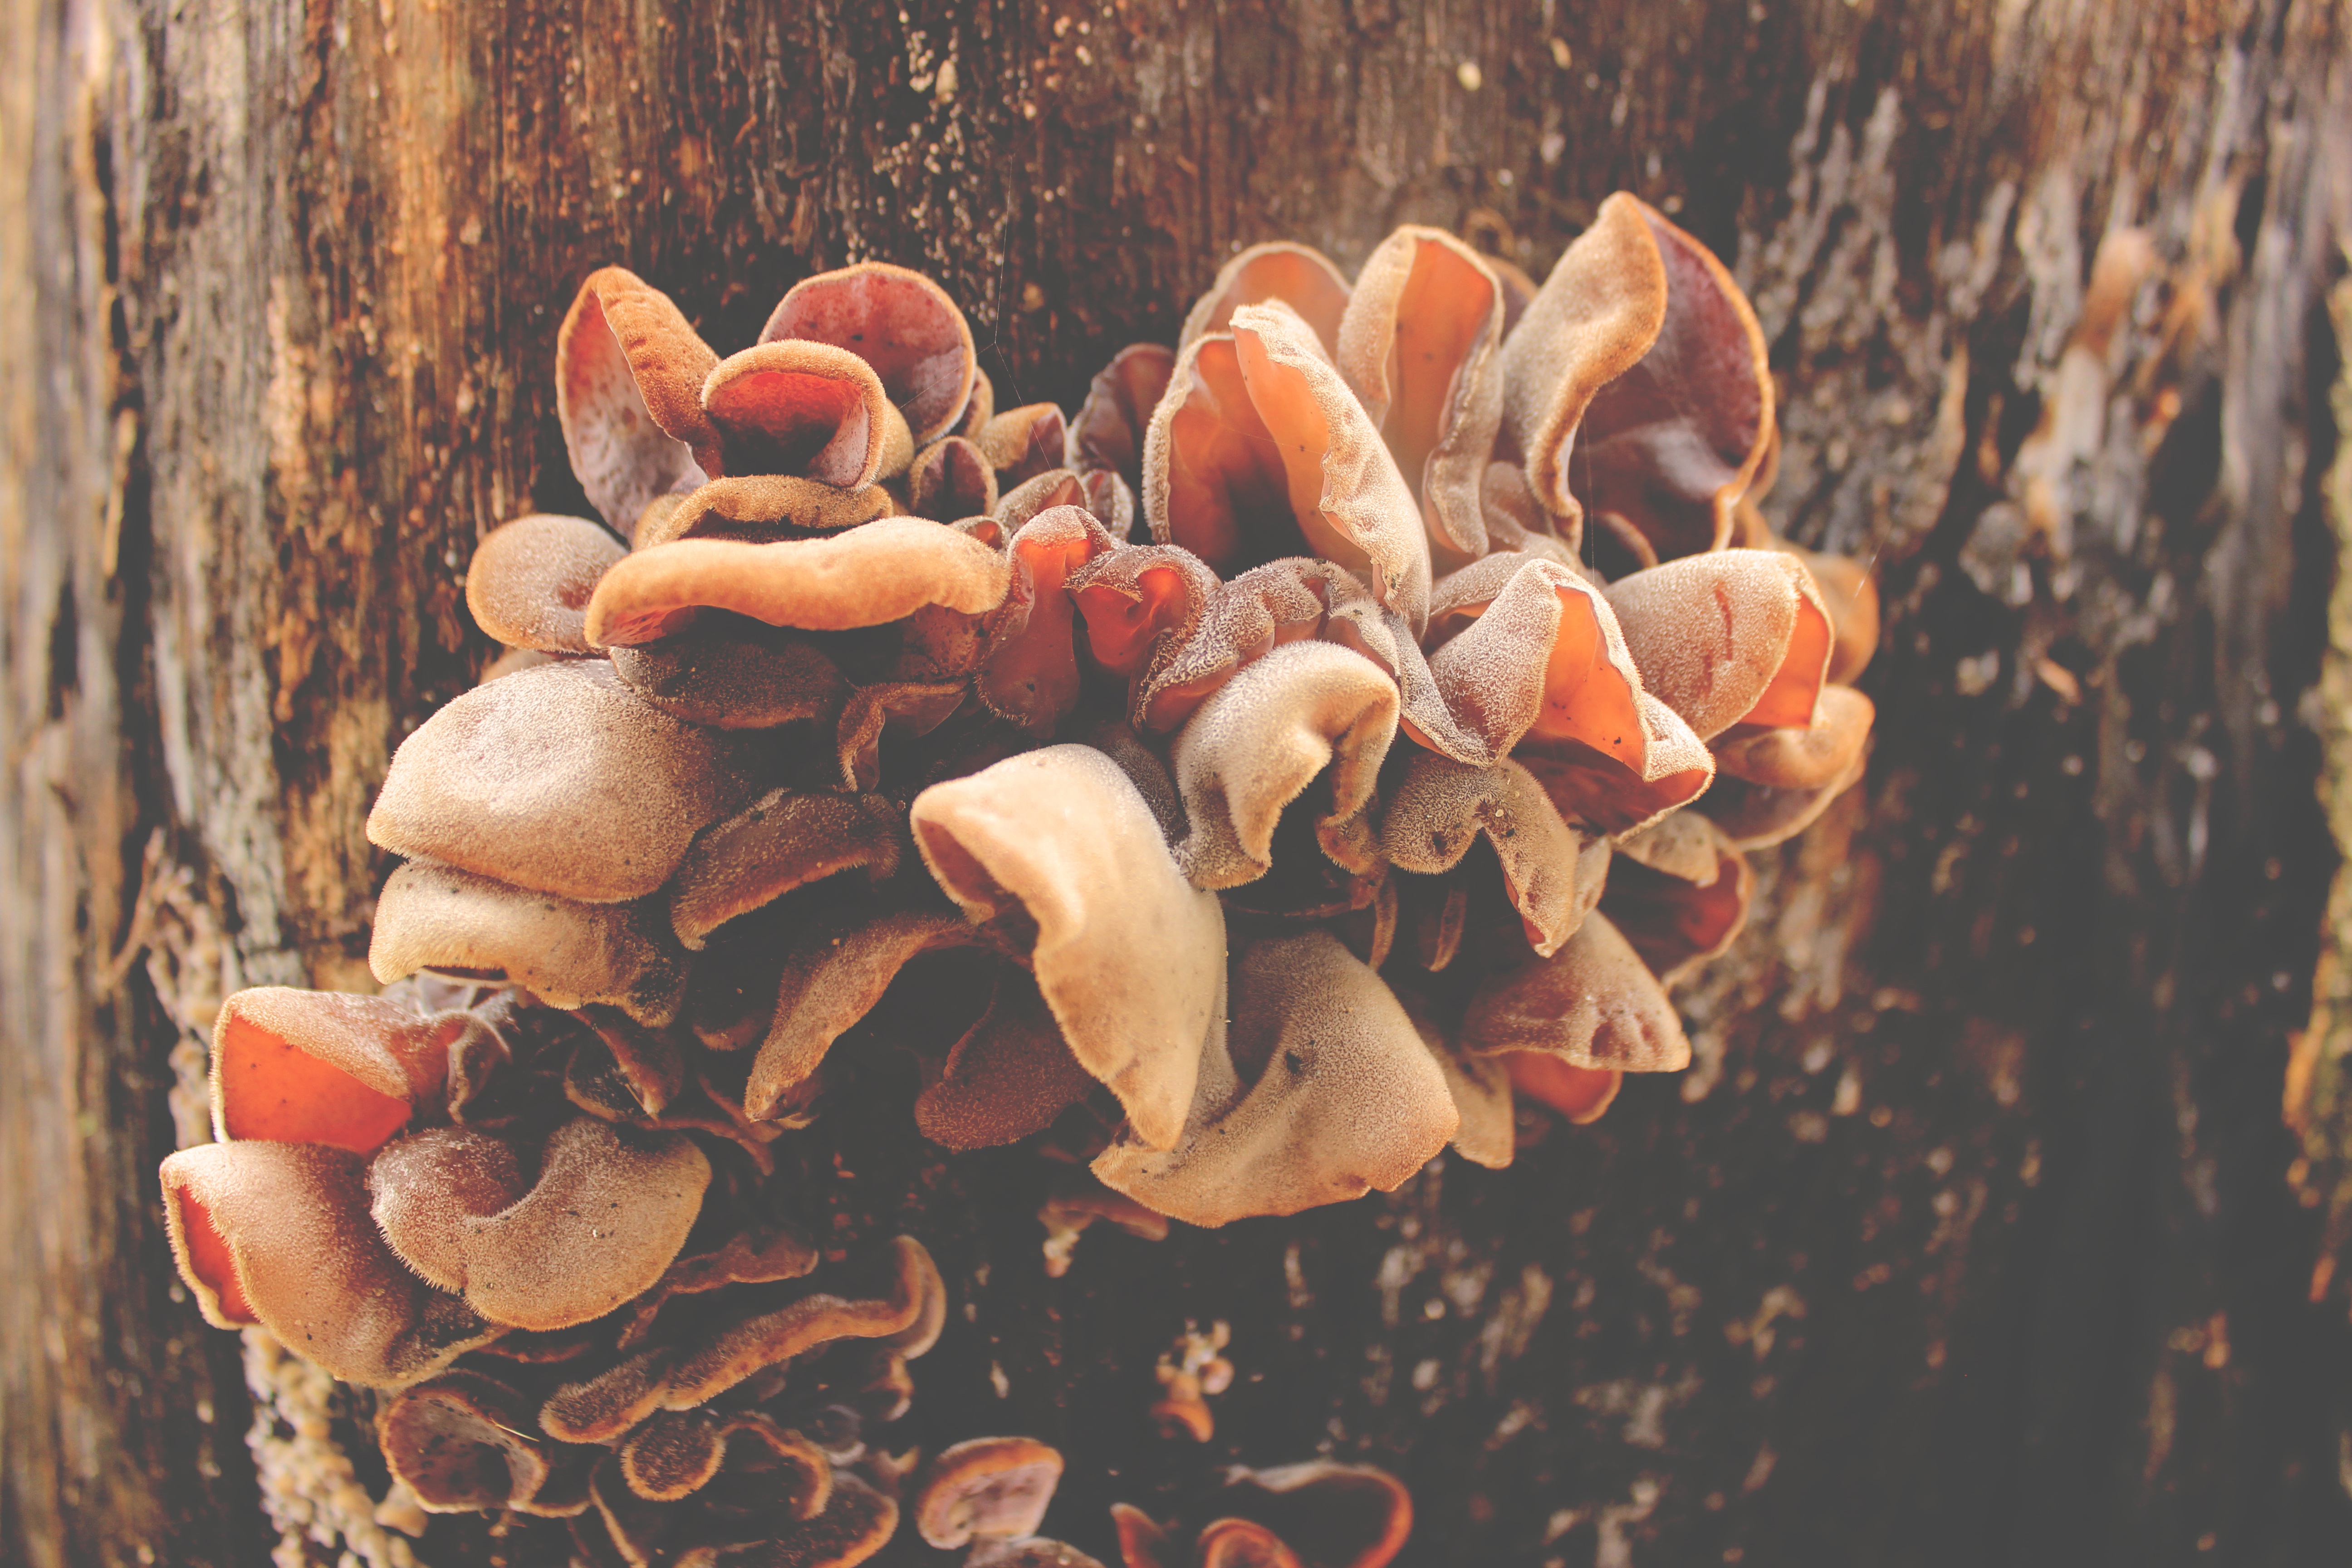
tree, plant, wood, leaf, flower, petal, produce, autumn, flora, auriculariales, macro photography, oyster mushroom